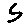
Label: 5